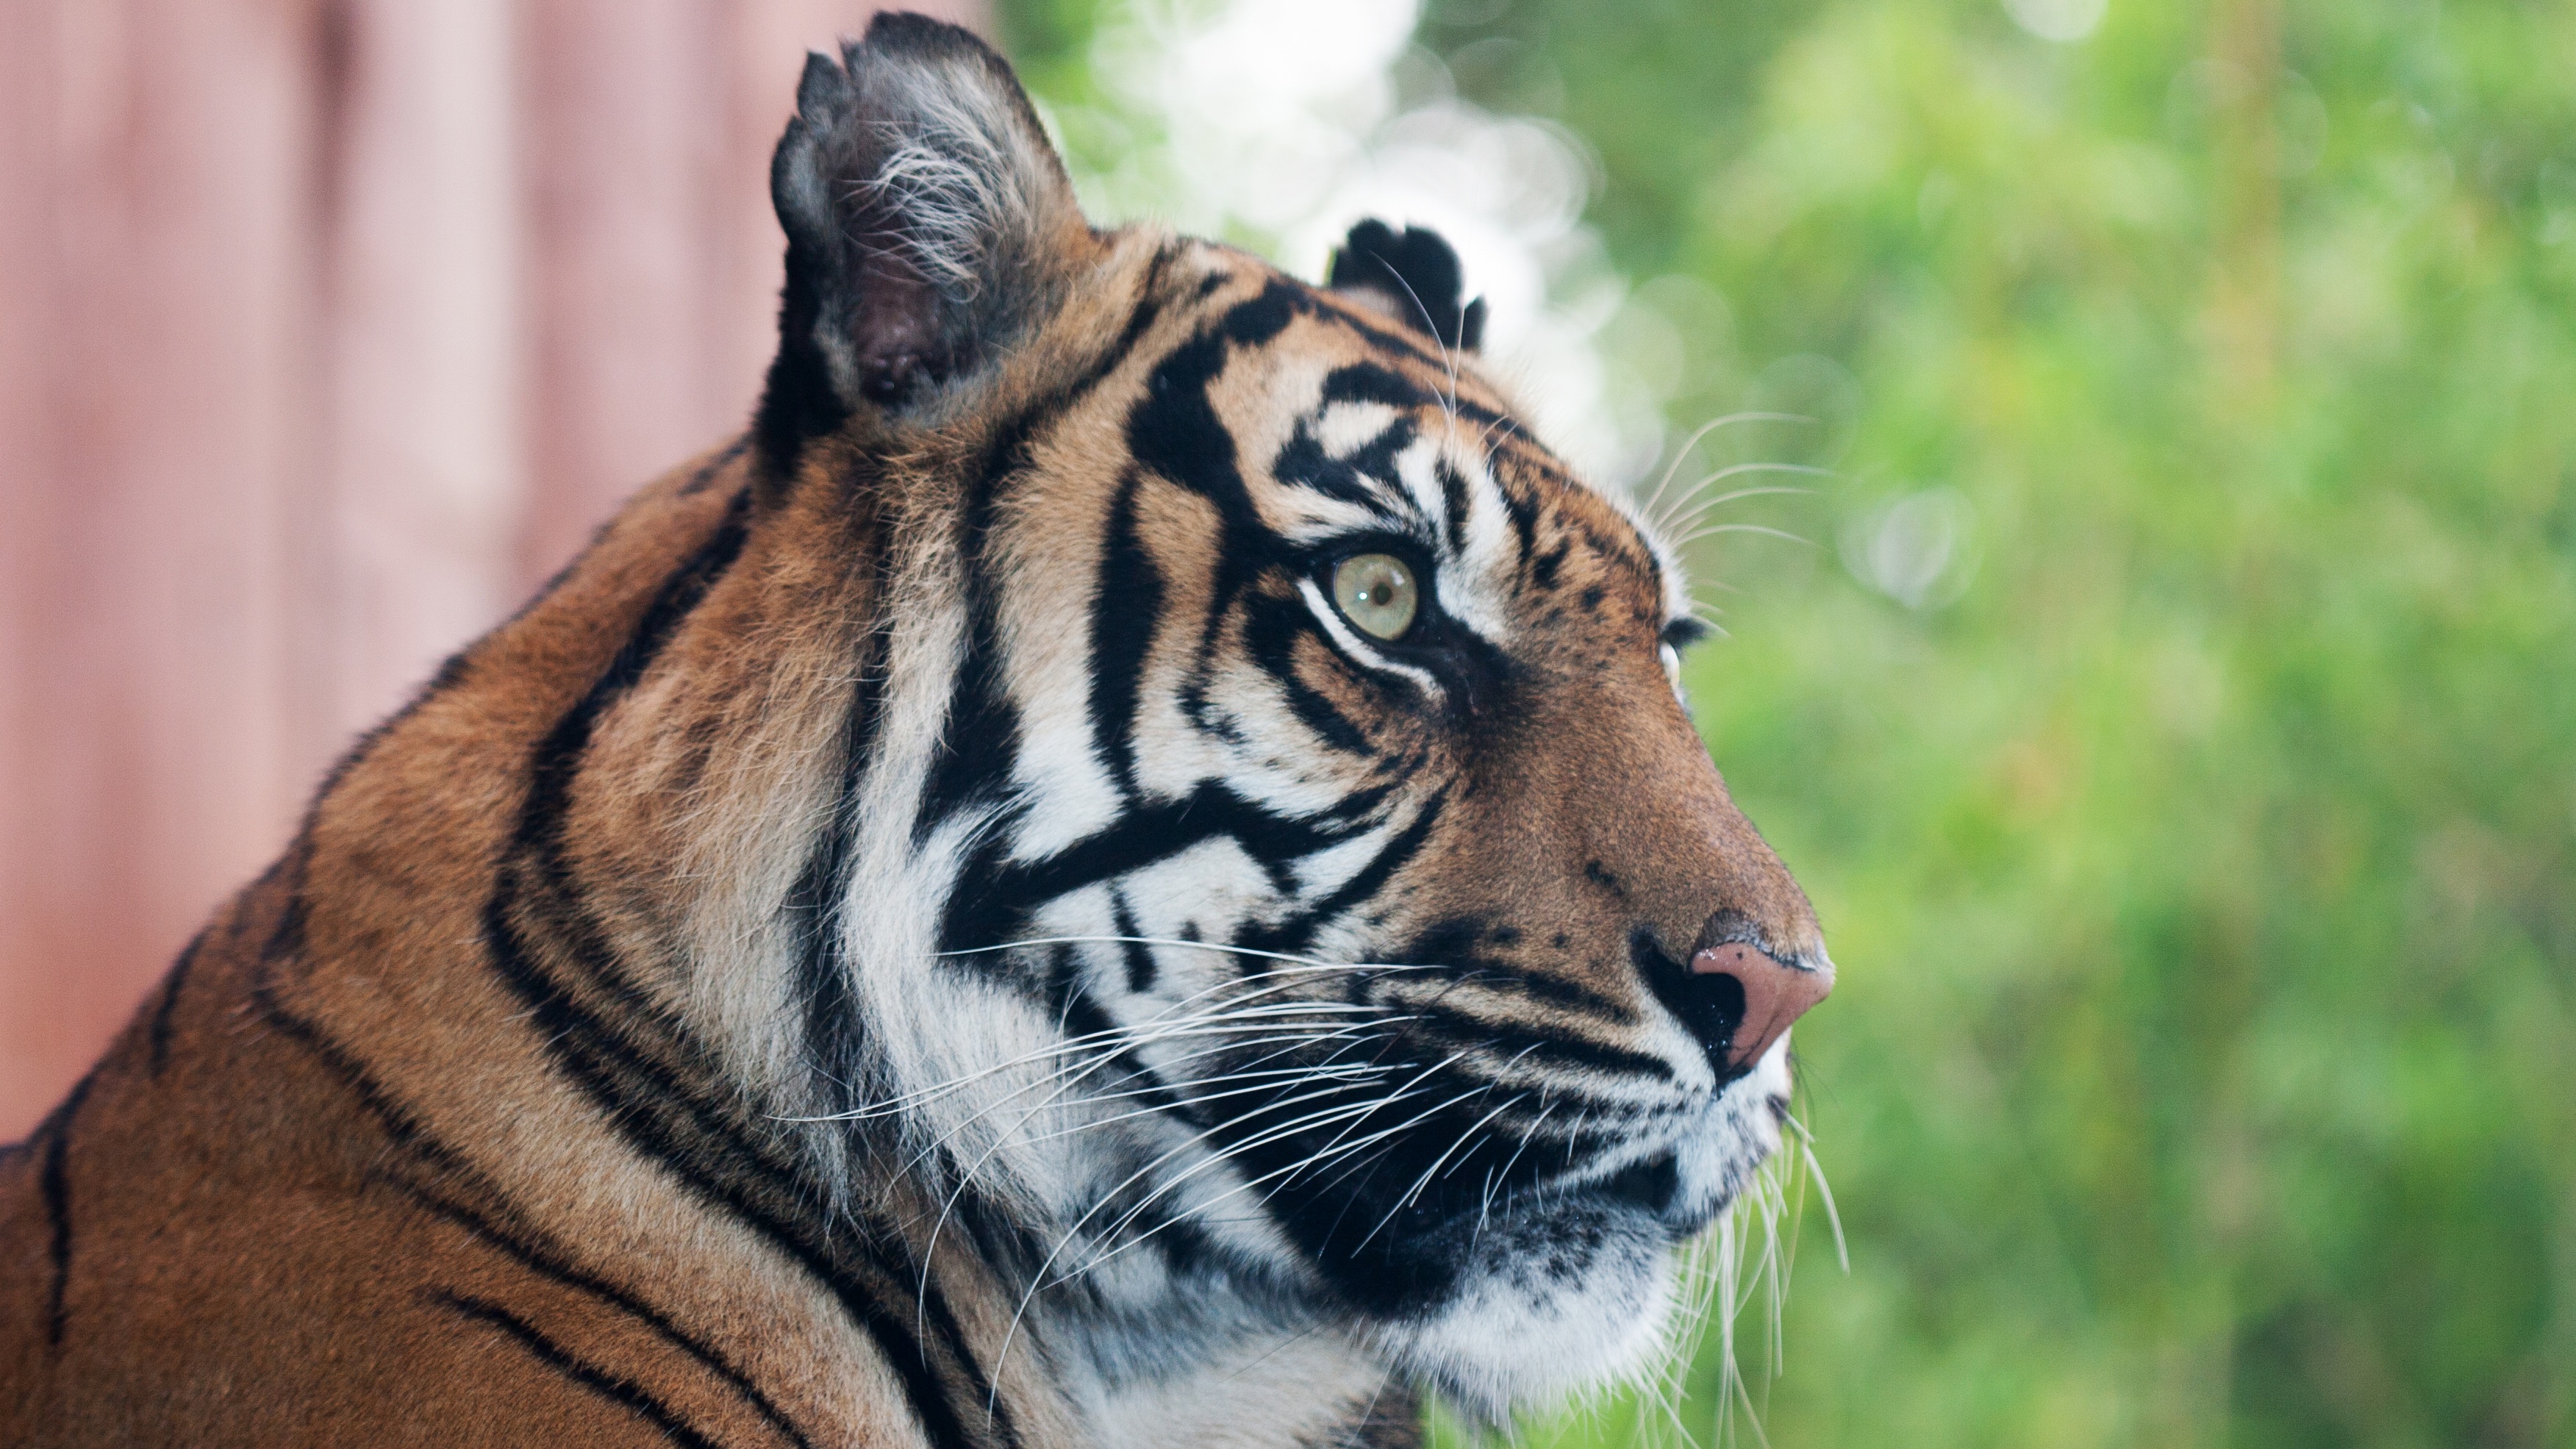
travel, wildlife, mammal, fauna, close up, london, whiskers, tiger, big cats, london zoo, cat like mammal